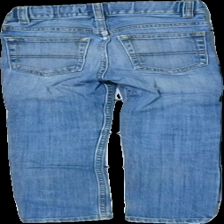
View: back
Type: Jeans
Category: Children
Brand: Not in the list
Brand text on label: bgosn
Colors: Blue, Grey
Material: 100% cotton
Pattern: Other
Cut: Regular
Season: All
Trend: Denim
Holes: Major
Damage: hål knä
Damage location: middle right
Price range: <50
Recommended usage: Remake
Description: blå jeans med lappar på knäna och hål